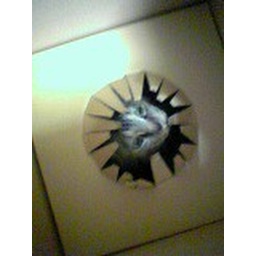
cat in the box